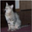
Label: cat